Chips, Manchester

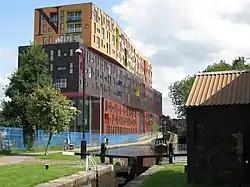
Chips, Manchester

Chips is a residential apartment building, alongside the Ashton Canal, in New Islington, Manchester, England. Historically part of Ancoats, the building is part of an urban renewal project, New Islington Millennium Village in east Manchester which has been led by Urban Splash.